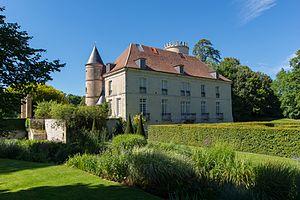
Le château de Pesselières
Cet article recense les monuments historiques du Cher, en France.
Cet article recense de manière non exhaustive les châteaux et demeures situés dans le département français du Cher. Il est fait état des inscriptions et classements au titre des monuments historiques.
Le château de Pesselières est sur les terres de la seigneurie de Pesselières dans la paroisse de Jalognes et partie celle de Groises dans le département du Cher.